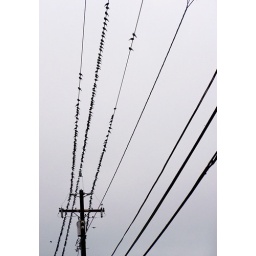
Lotsa birds around my mom's house